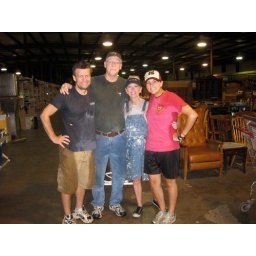
soaked after building wheel chair ramps in the rain